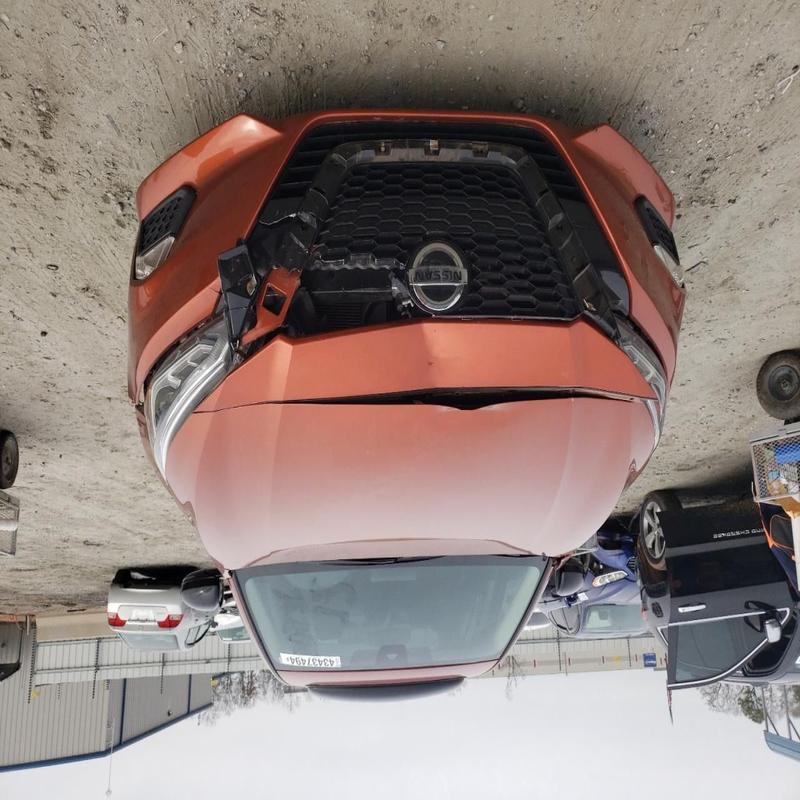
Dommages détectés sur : pare-choc avant, capot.
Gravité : majeur